Dominic Picard

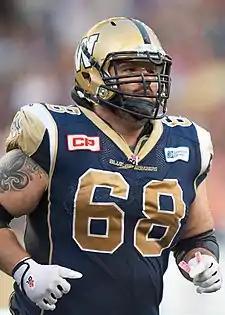
Picard with the Winnipeg Blue Bombers in 2015

On the same day that he was released by the Roughriders, and Picard signed with the Winnipeg Blue Bombers, returning to the team that drafted him. He was reunited with Bob Wylie once again, a coach that coached Picard in the early stage of his career back in Winnipeg. After one season, Picard was released by the Blue Bombers on December 30, 2015.